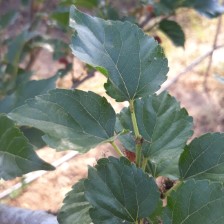
Variety: ChiangMai60